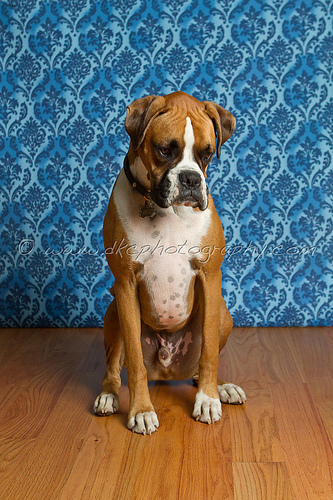
Breed: boxer